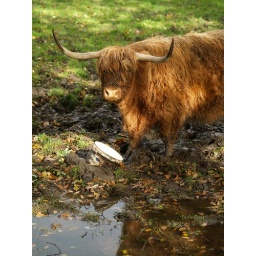
highland cow in Pollok Country Park, Glasgow. Chosen for the orange and black category in the October Scavenger Hunt.